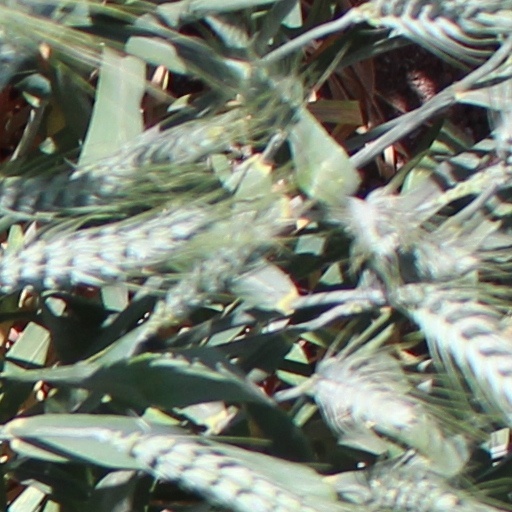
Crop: wheat